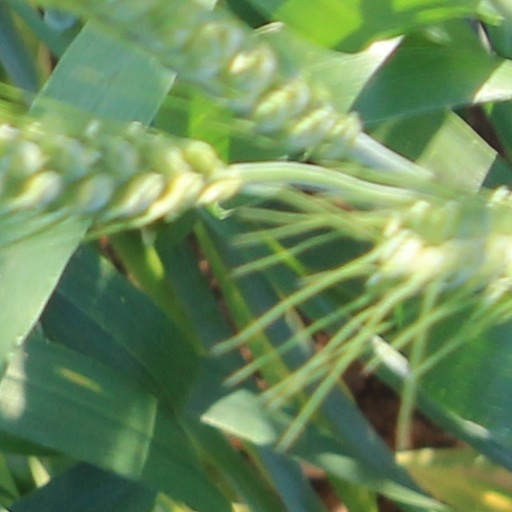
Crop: wheat